Un ballo in maschera

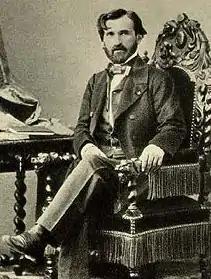
Verdi in 1859

"Un ballo in maschera" received its premiere performance at the Teatro Apollo in Rome on 17 February 1859 and was immediately successful. The opera was first seen in the US in New York on 11 February 1861 at the Academy of Music in Manhattan for seven performances, conducted by Emanuele Muzio; the future president Abraham Lincoln attended one of the performances. Two further performances were given at the old Brooklyn Academy of Music on Montague Street. The first performance in the UK was on 15 June of that year.